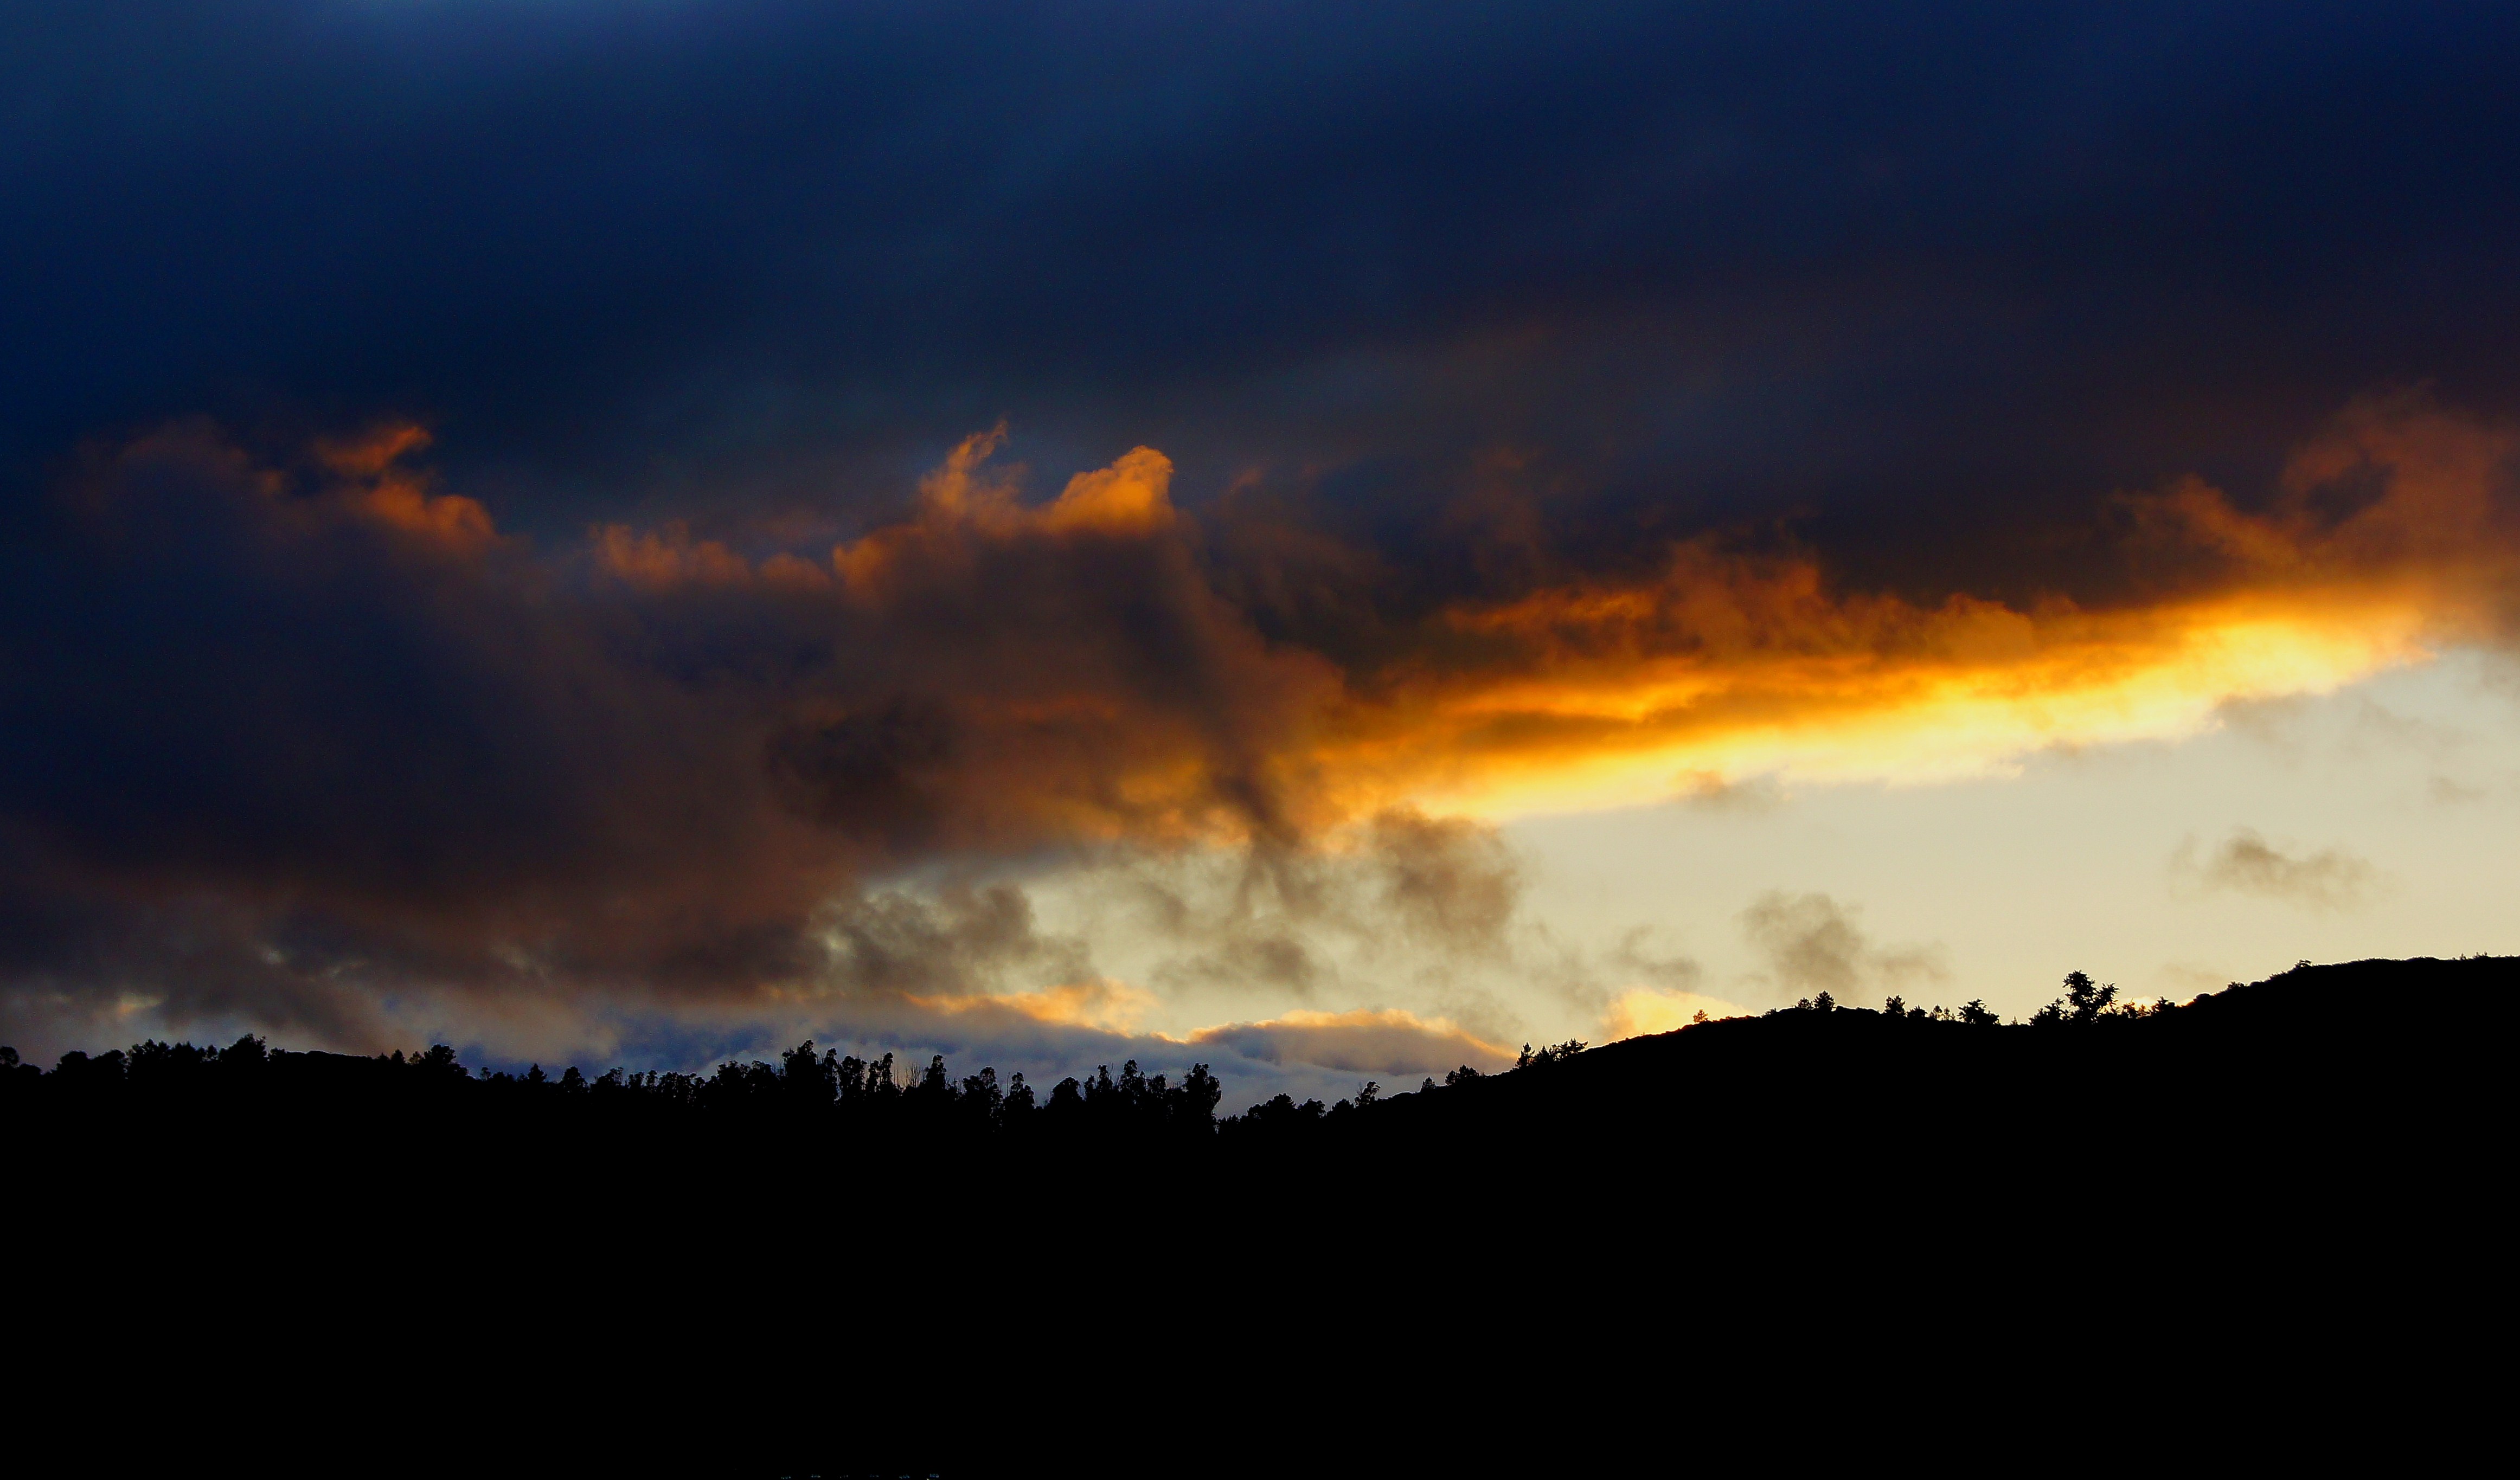
landscape, horizon, cloud, sky, sunrise, sunset, sunlight, morning, dawn, atmosphere, dusk, evening, spain, puestadesol, galicia, paisajes, atardecer, bolinas, espana, ggl1, gaby1, gphoto, cotobade, aguasantas, sonyslta55, afterglow, meteorological phenomenon, geological phenomenon, red sky at morning